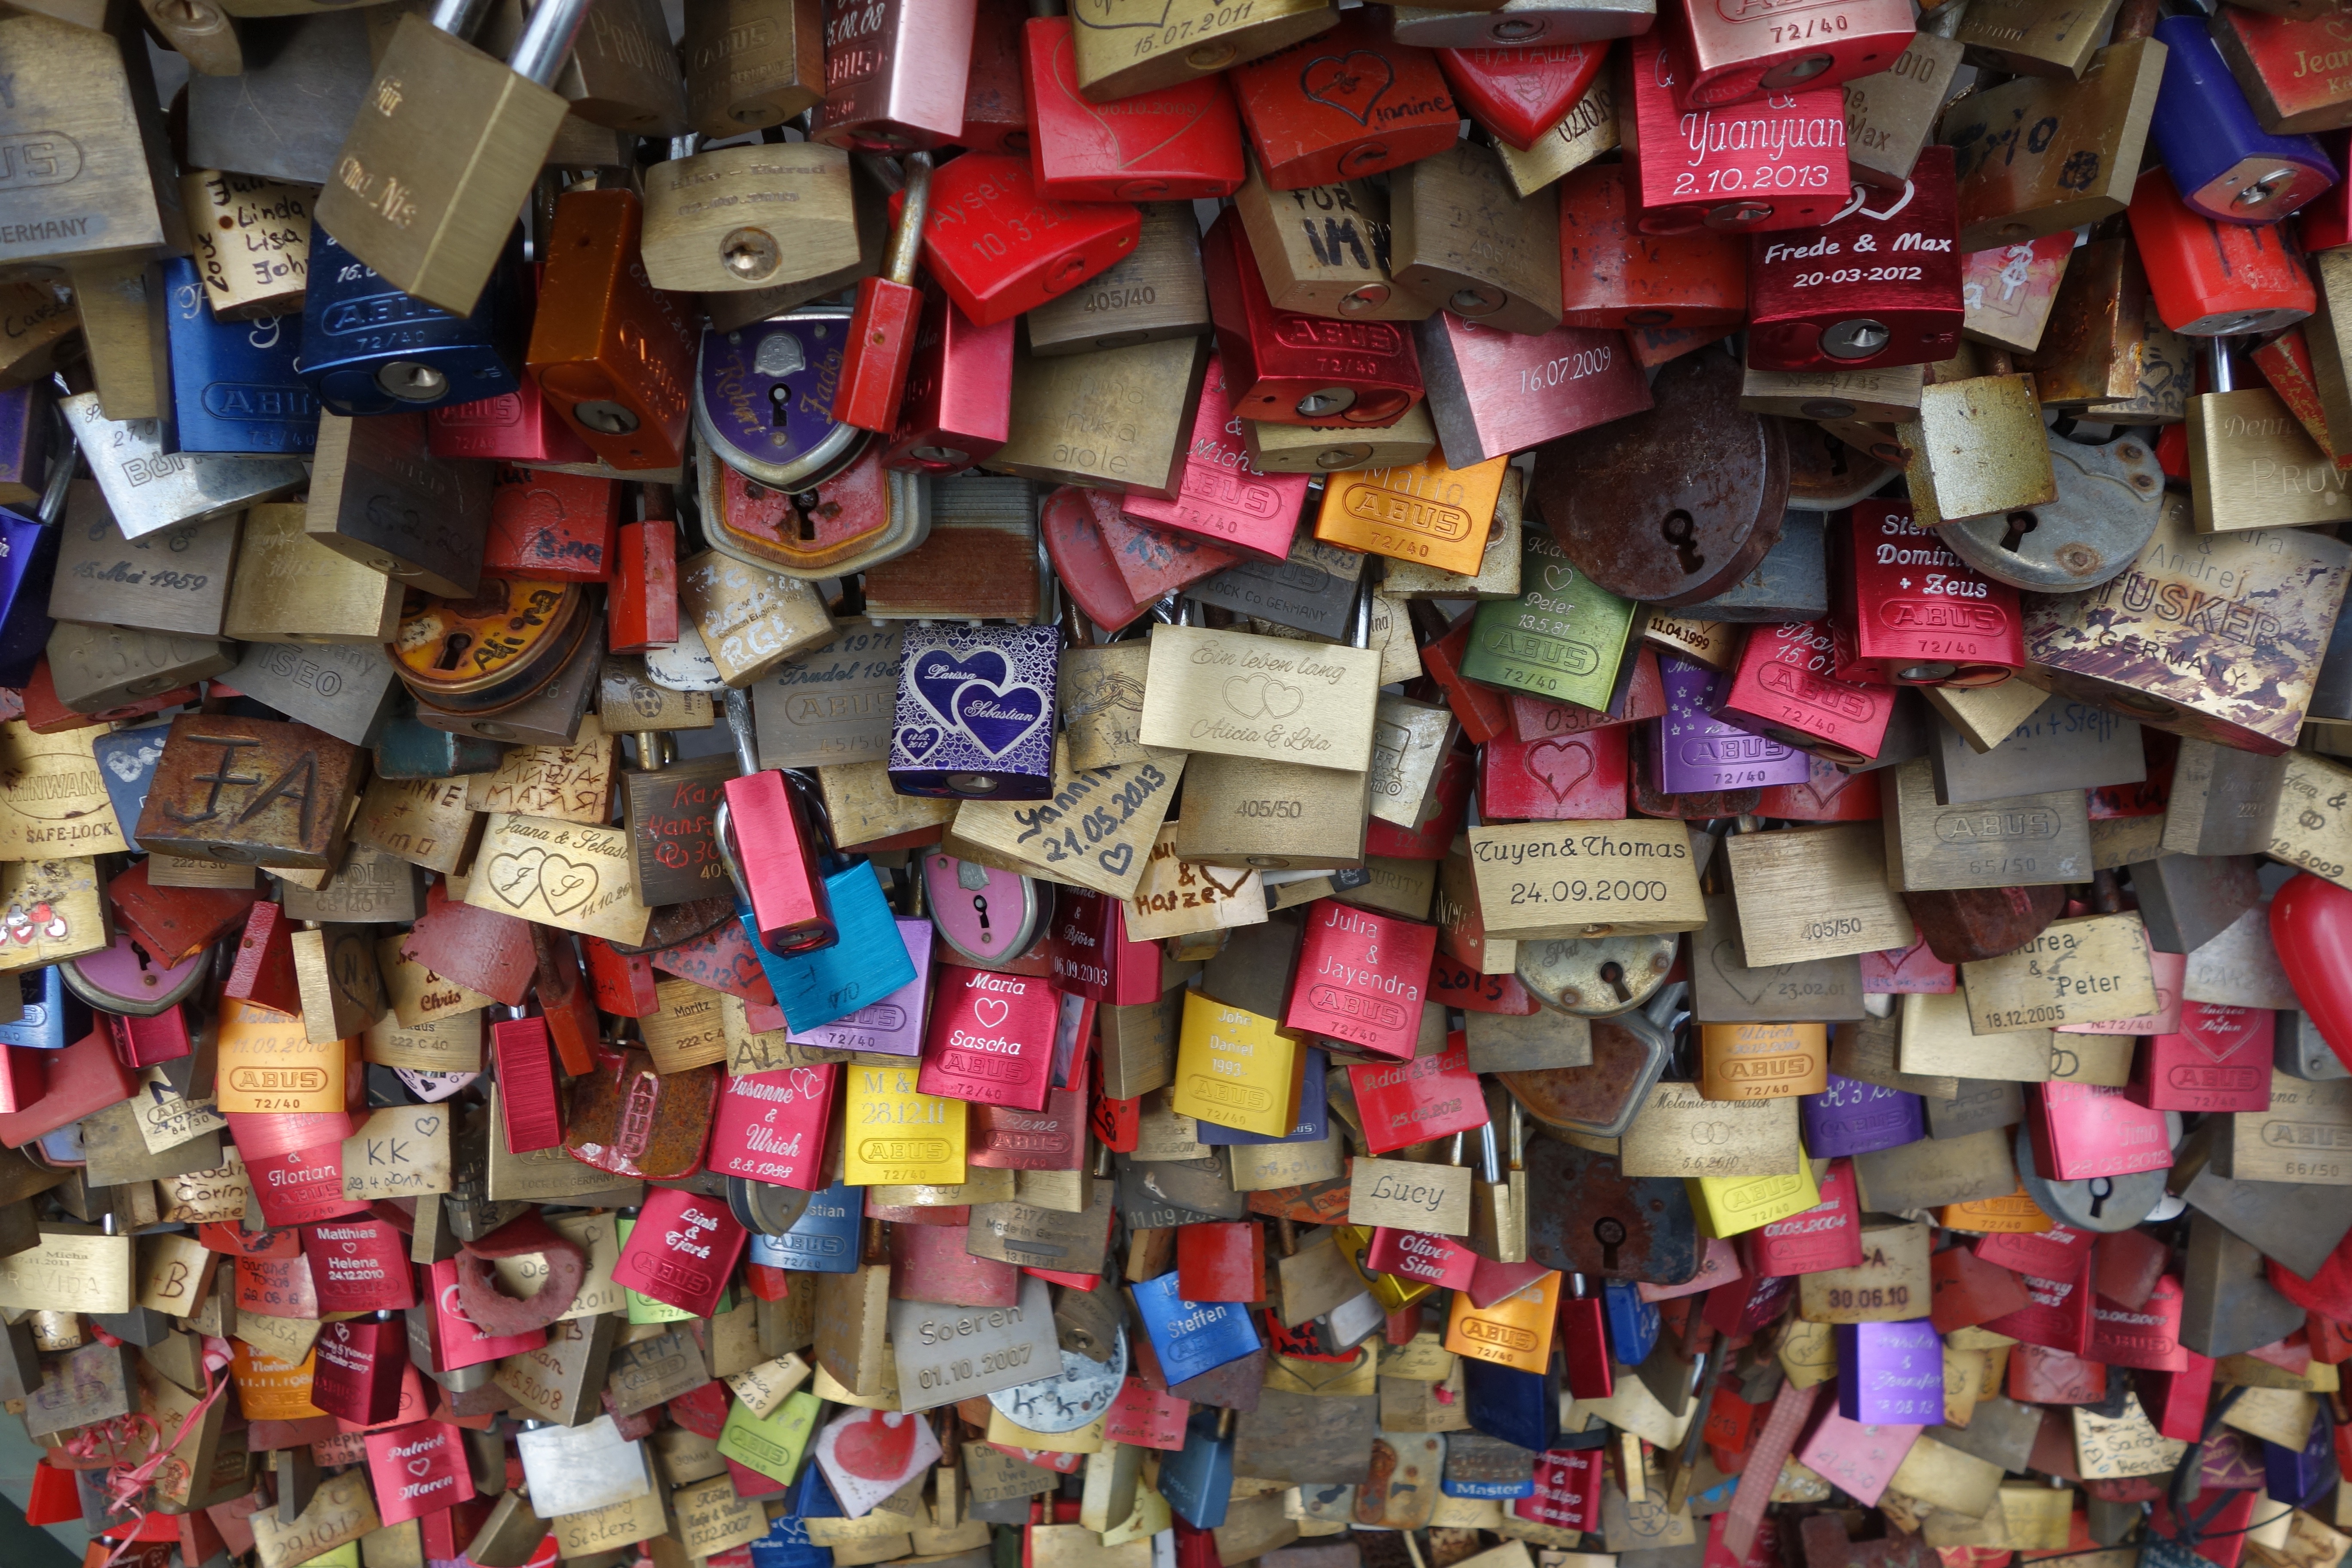
bridge, love, heart, color, romantic, art, castles, engraving, scrap, padlocks, eternal love, love locks